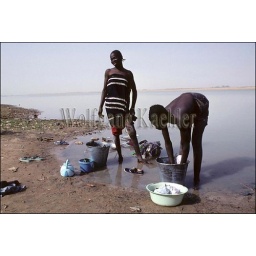
Mali, mopti, bani river, local girl washing dishes and laundry in river